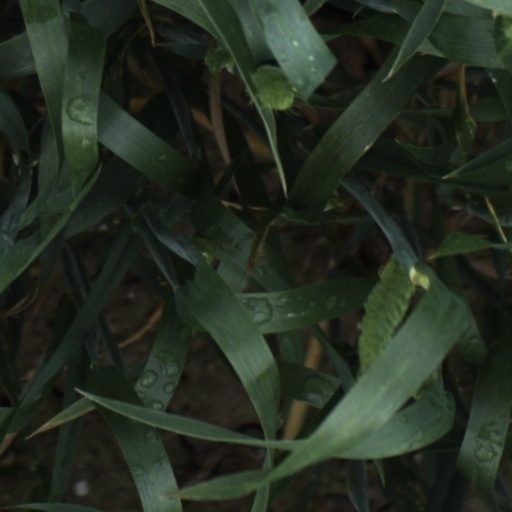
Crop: wheat